Matt Ryan (American football)

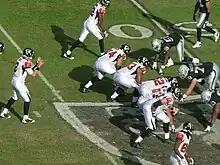
Ryan takes a snap against the Raiders on November 2.

On August 24, 2008, Ryan was named the starting quarterback for the September 7 regular season opener against the Detroit Lions. Ryan became the first rookie quarterback to start a season for the Falcons since Michael Vick in 2001. In the game, Ryan completed his first NFL pass for a 62-yard touchdown to Michael Jenkins, becoming the first quarterback to throw a touchdown on his first career NFL pass since Michael Bishop of the New England Patriots in 2000. Ryan was sacked for the first time by Lions defensive player Dewayne White in his first win. The second game of the season against the Tampa Bay Buccaneers marked Ryan's first interception by rookie cornerback Aqib Talib and also by Sabby Piscitelli.